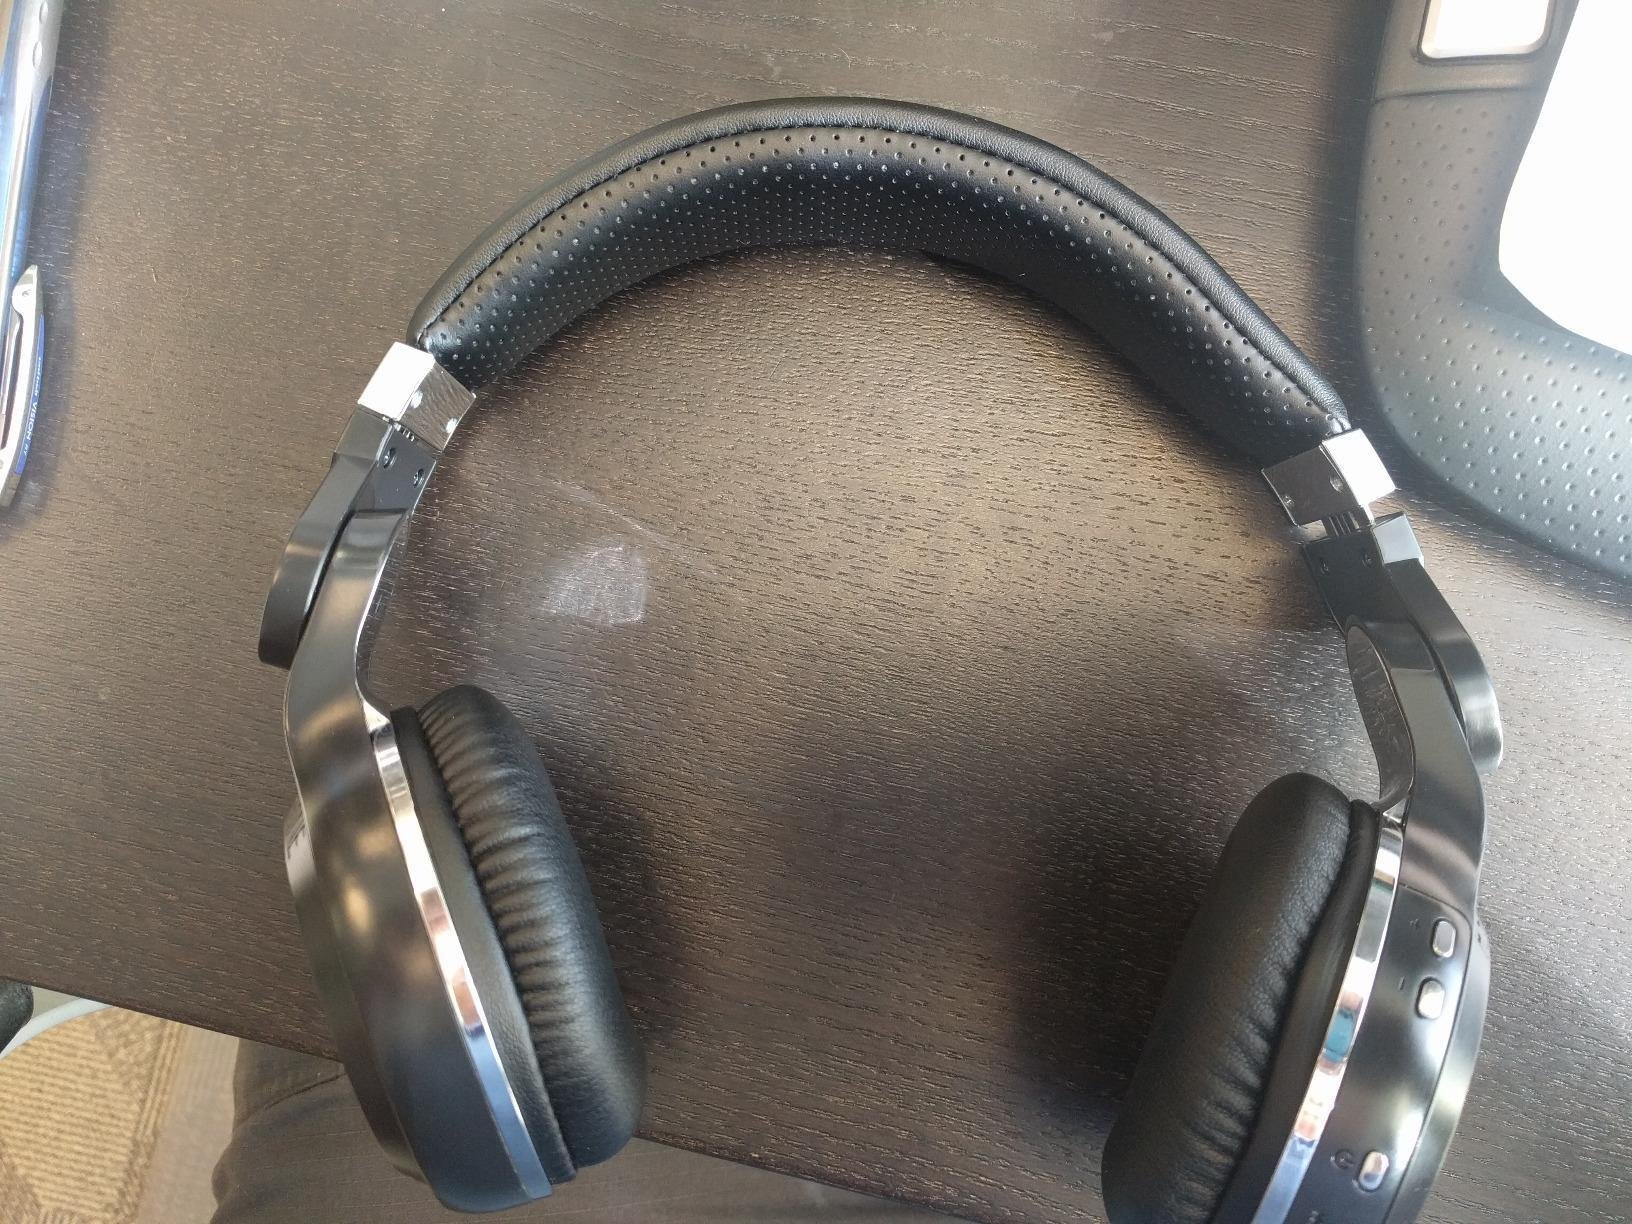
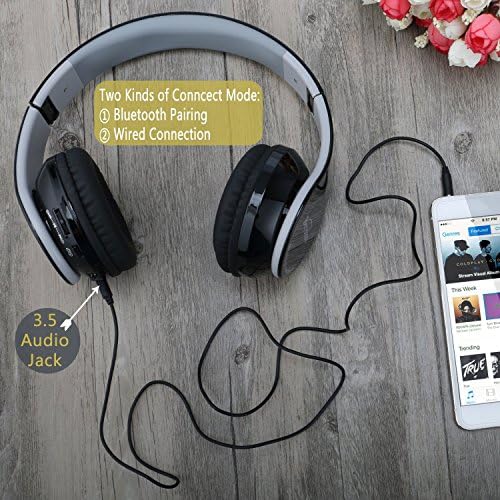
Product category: headphones
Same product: no